Harbin Russians

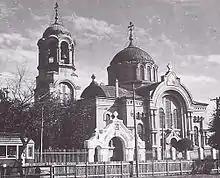
Blagoveshchensky (Annunciation) Church, a Russian Orthodox church in Harbin

The term Harbin Russians or Russian Harbinites refers to several generations of Russians who lived in the city of Harbin, Heilongjiang, China. Russian settlers were responsible for turning Harbin into a Russian city with the majority of the population being from Russian ethnic groups, from approximately 1898 to the mid-1960s. Harbin, a major junction city on the Chinese Eastern Railway (CER), came successively under the control of the Qing dynasty, under Russia's sphere of influence, the Republic of China, Japanese puppet state Manchukuo and the People's Republic of China in this period.